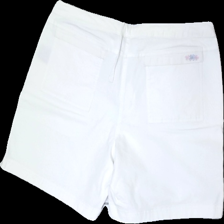
View: back
Type: Shorts
Category: Ladies
Brand: Not in the list
Brand text on label: Musto
Colors: White
Material: 100% cotton
Cut: Regular
Size: M
Season: All
Price range: <50
Recommended usage: Reuse